Château d'Eu

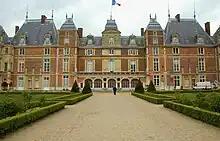
Château d'Eu

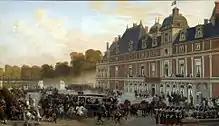
"The Arrival of Queen Victoria at the Château d'Eu", by Eugène Lami, 1843

The Château d'Eu is a former royal residence in the town of Eu, in the Seine-Maritime department of France, in Normandy.